The Talisman (Scott novel)

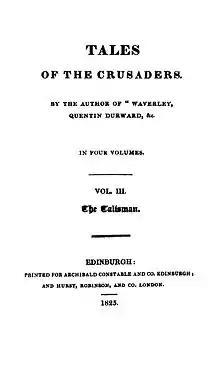
First edition title page.

The Talisman is one of the Waverley novels by Sir Walter Scott. Published in 1825 as the second of his "Tales of the Crusaders", it is set during the Third Crusade and centres on the relationship between Richard I of England and Saladin.